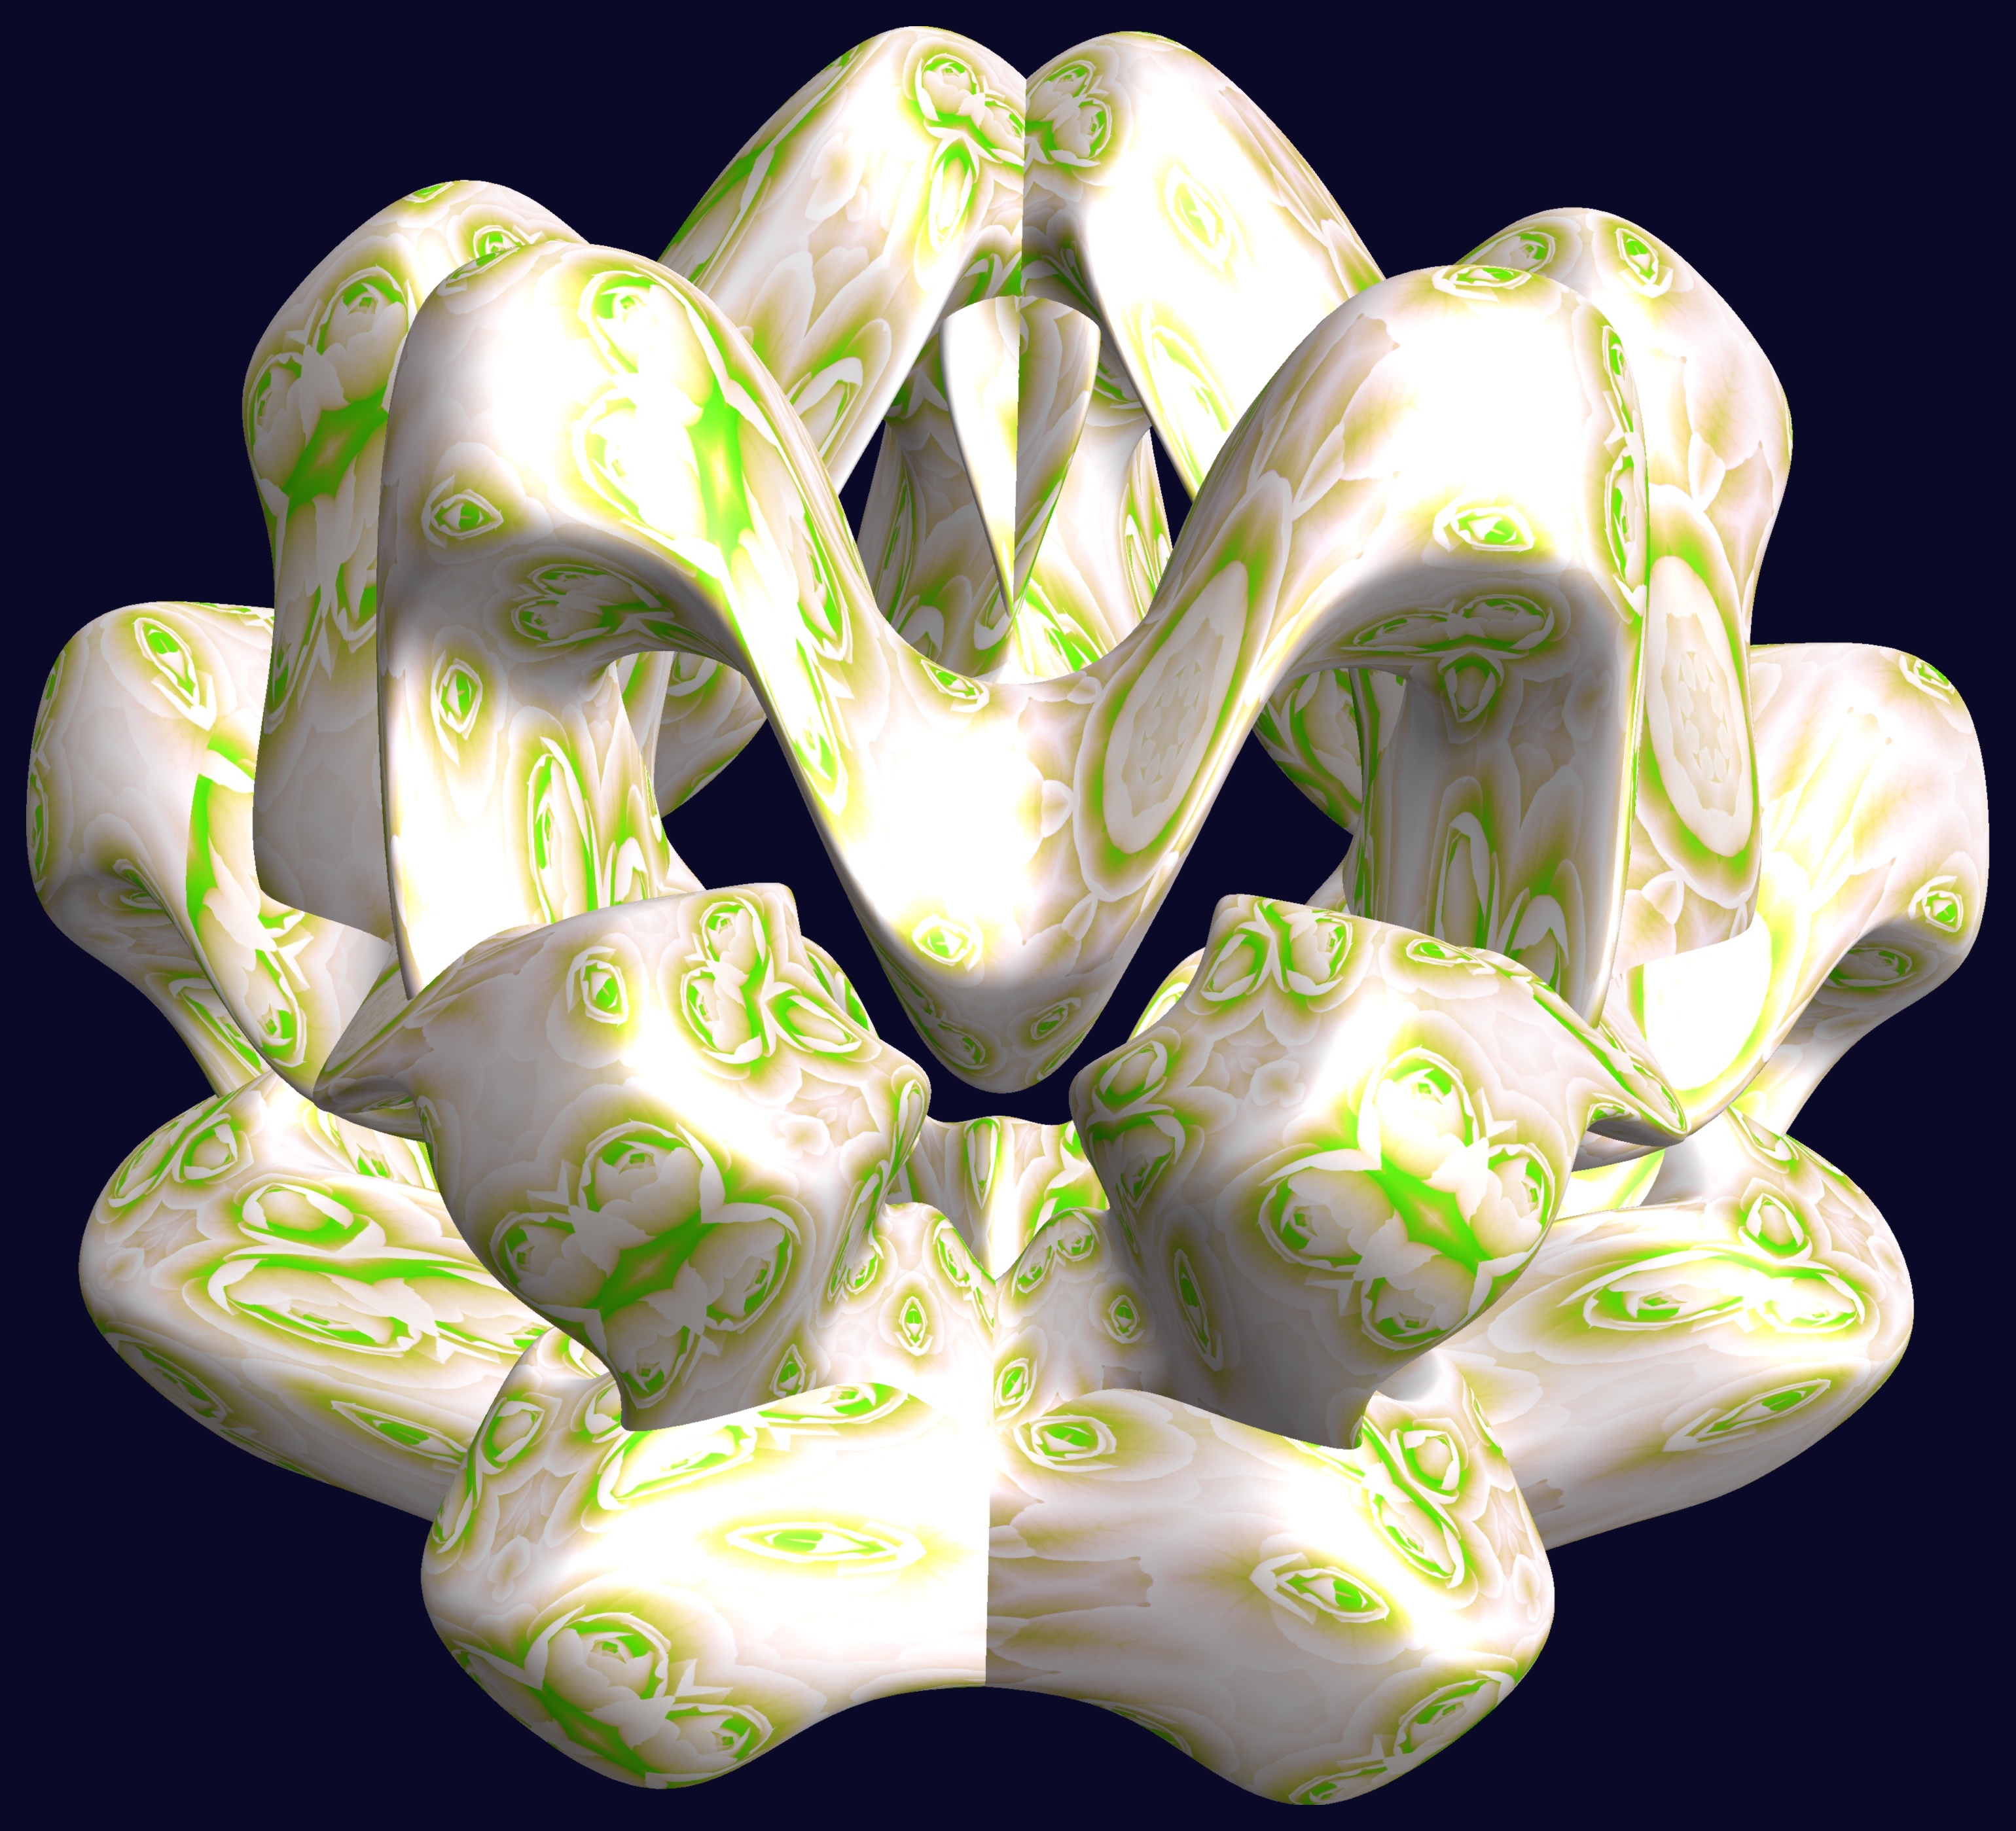
hand, abstract, structure, texture, pattern, geometry, biology, human body, font, sculpture, art, illustration, design, symmetry, 3d, graphic, organ, shape, tooth, torus, mathematica, cg, parametricplot3d, code, program, algorithm, mapping, geometricsculpture, hexagram, organism, jaw